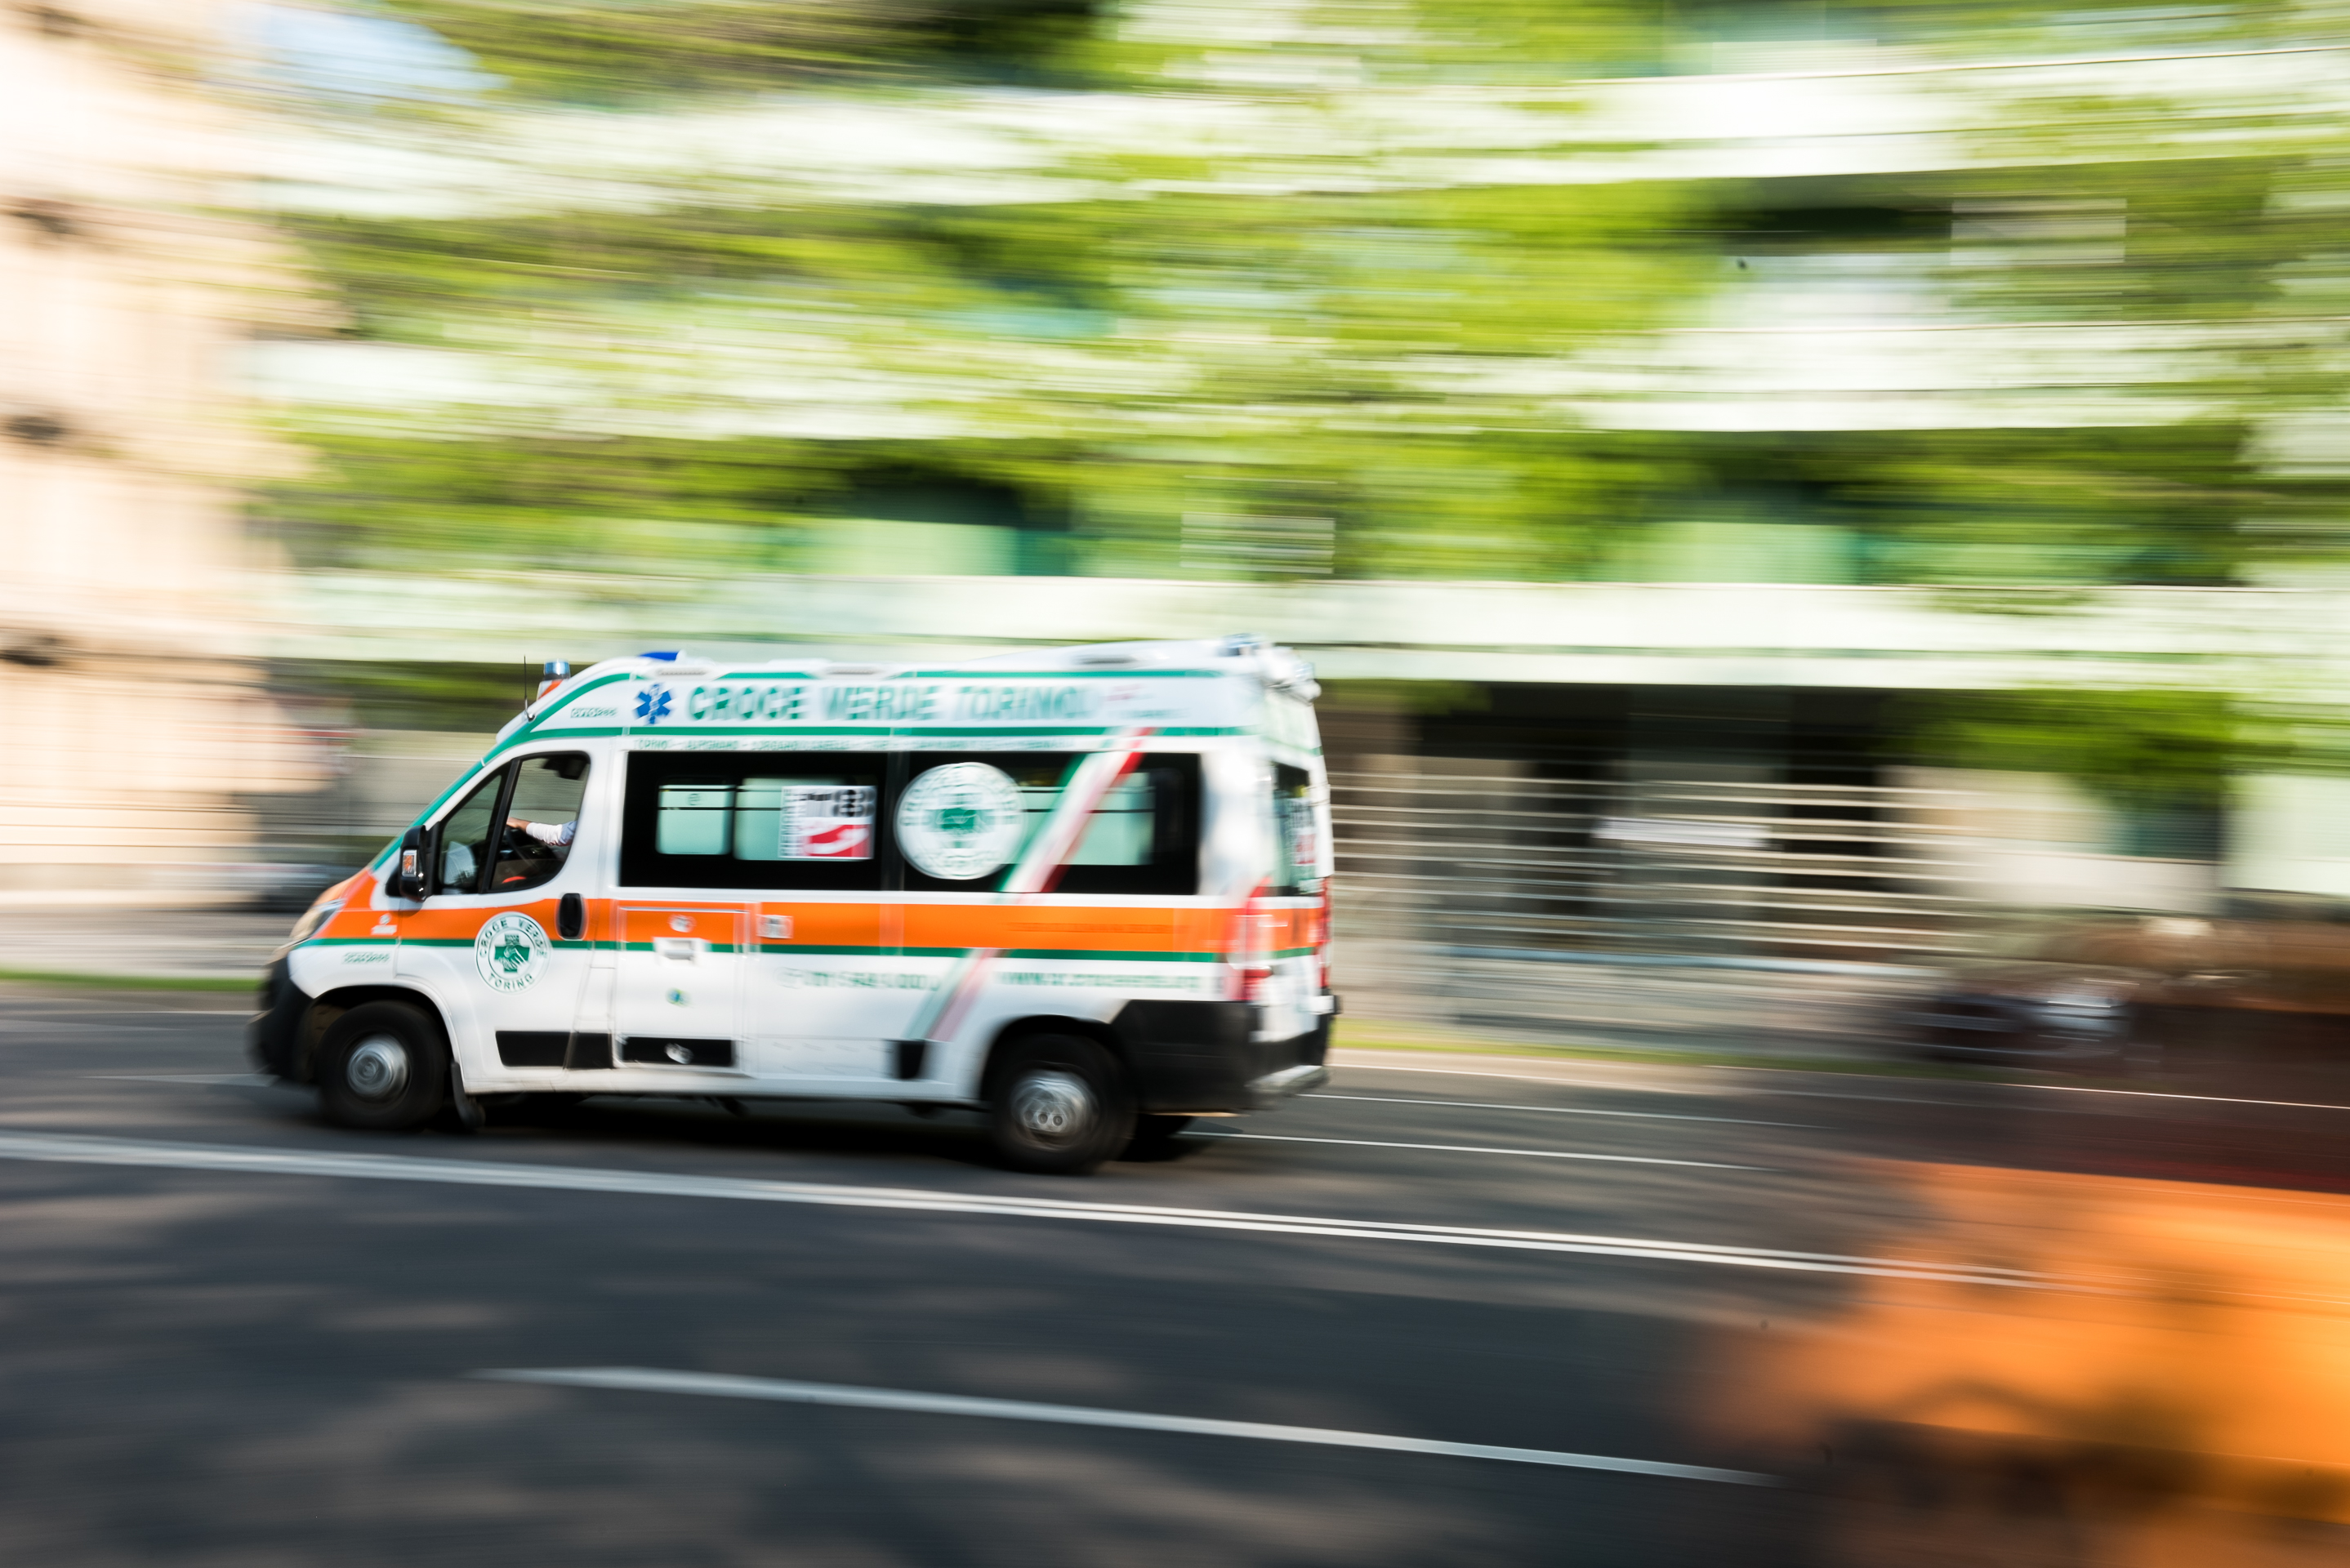
turin, ambulance, panning, italy, italian, car, motor vehicle, vehicle, transport, mode of transport, commercial vehicle, van, emergency vehicle, photography, traffic, light commercial vehicle, truck, minivan